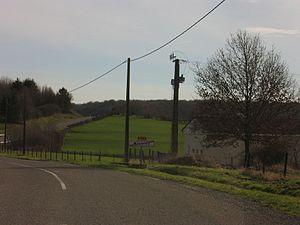
Willies est une commune française du département du Nord, en région Hauts-de-France, dans l'Avesnois.